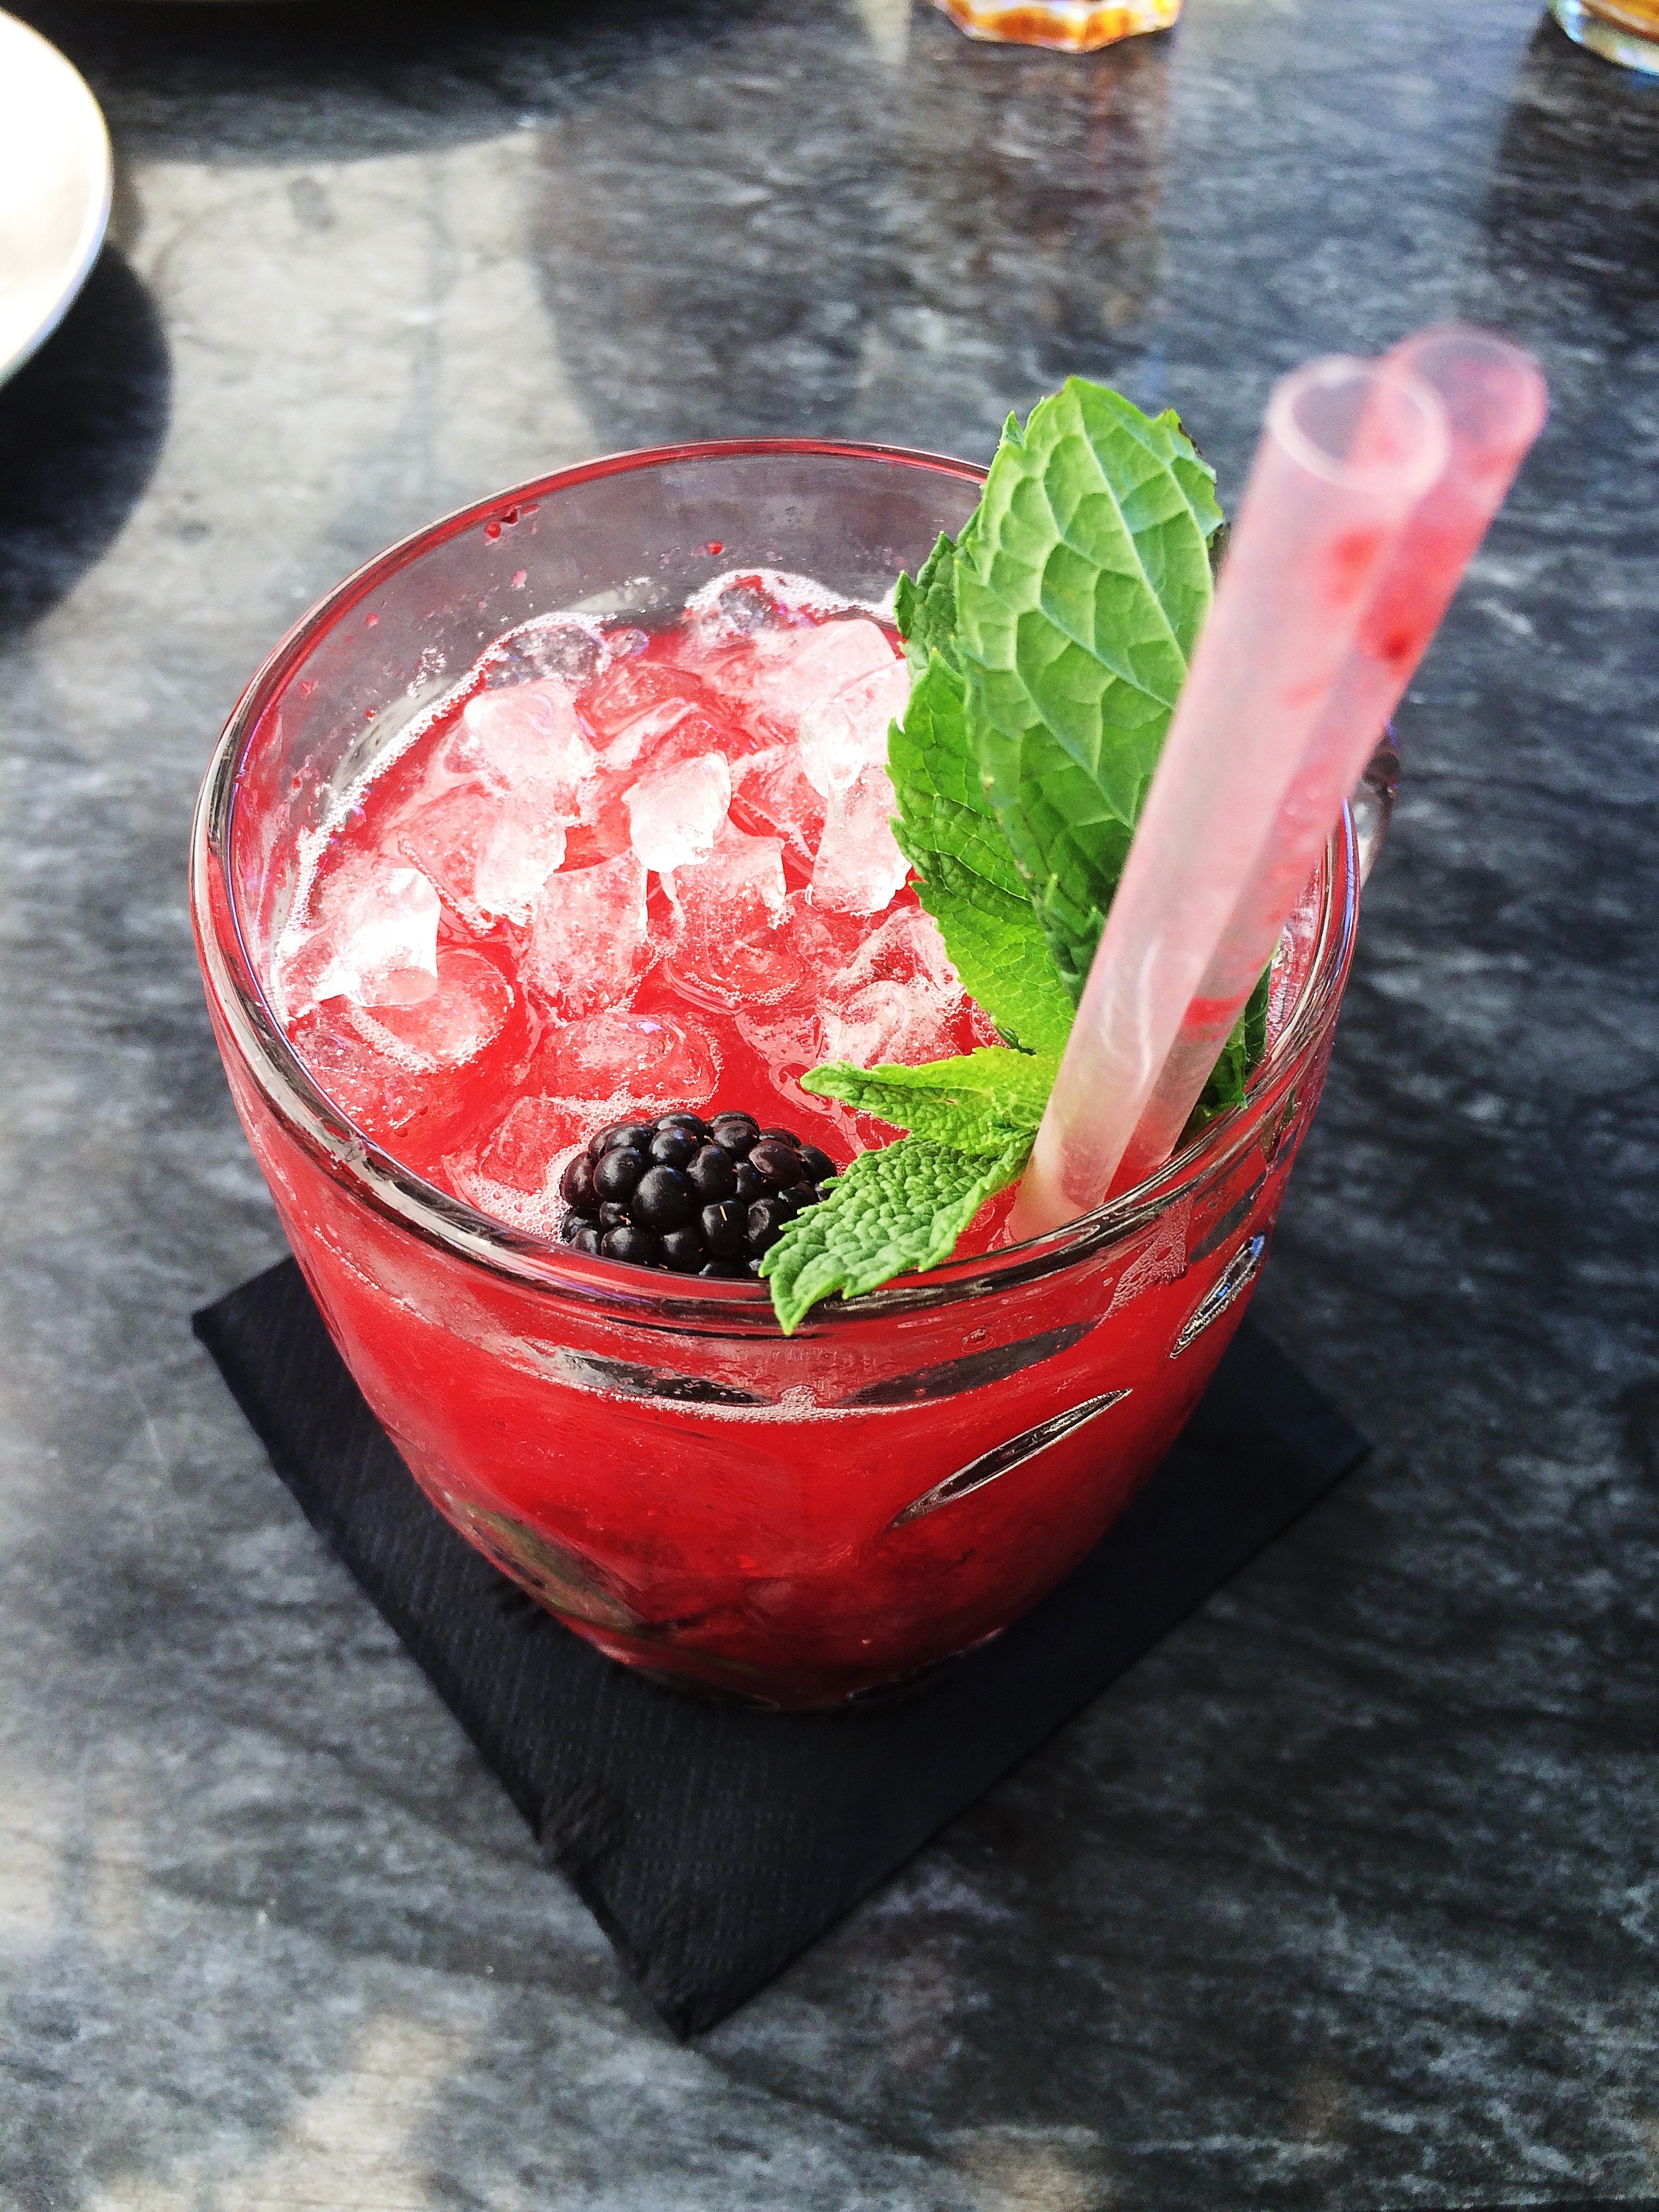
flower, food, red, produce, drink, cocktail, strawberry, mojito, strawberries, alcoholic beverage